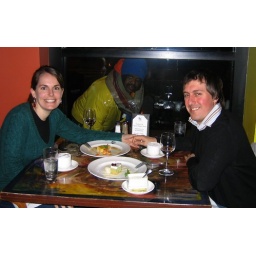
This guy on the street kept jumping in our photo... Awesome.